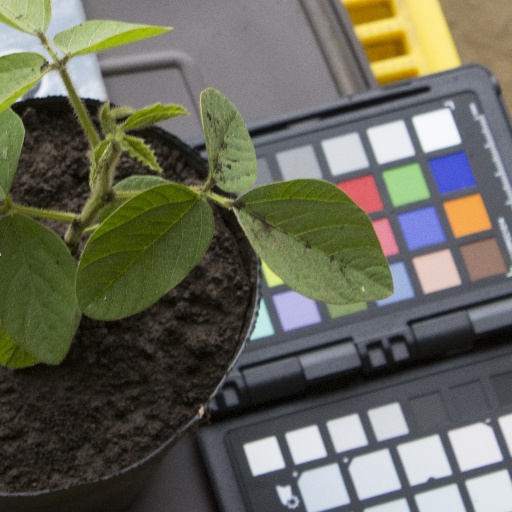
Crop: soybean